Early Byzantine mosaics in the Middle East

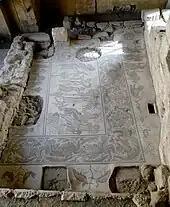
Upper part of Hippolytus mosaic in Madaba

The single most important piece of Byzantine Christian mosaic art in the East is the Madaba Map, made between 542 and 570 as the floor of the church of Saint George at Madaba, Jordan. It was rediscovered in 1894. The Madaba Map is the oldest surviving cartographic depiction of the Holy Land. It depicts an area from Lebanon in the north to the Nile Delta in the south, and from the Mediterranean Sea in the west to the Eastern Desert. The largest and most detailed element of the topographic depiction is Jerusalem, at the center of the map. The map is enriched with many naturalistic features, like animals, fishing boats, bridges and palm trees.